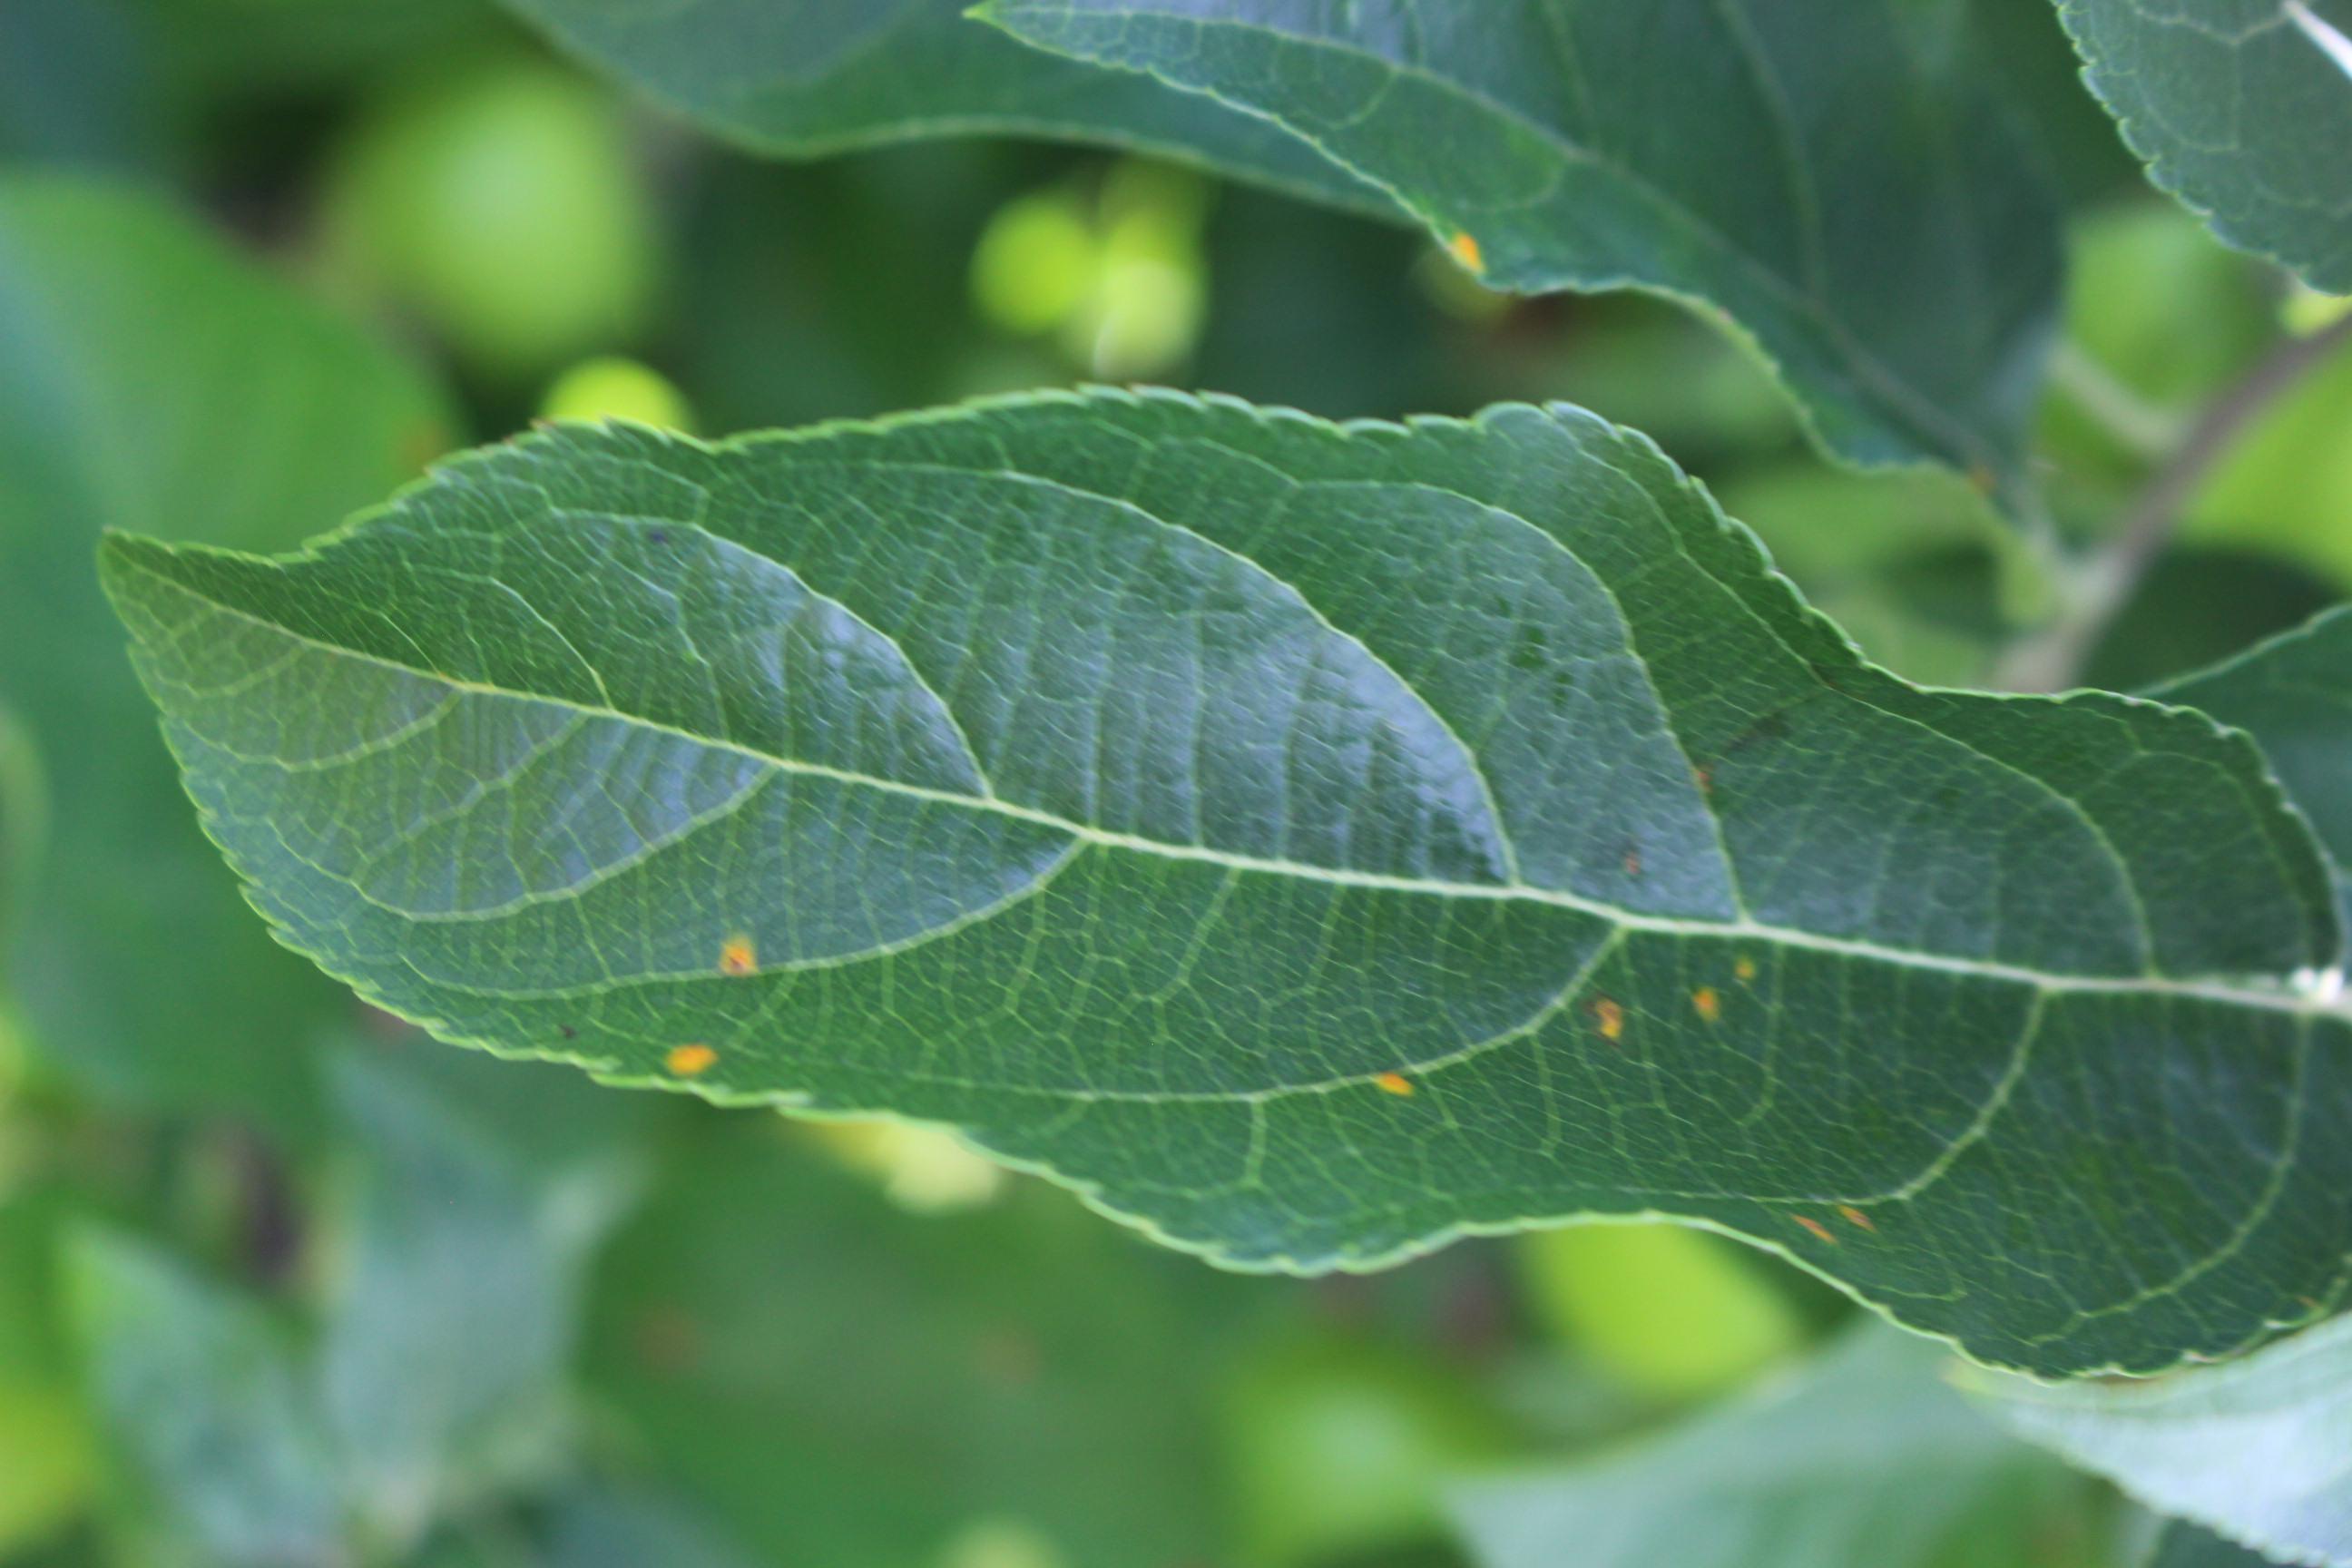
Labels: rust